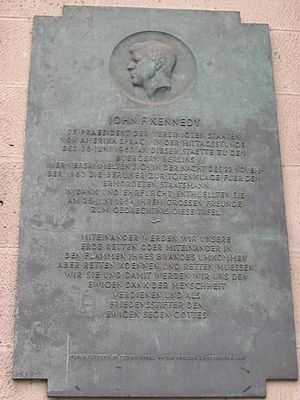
John-F.-Kennedy-Platz
Mindetavle for Kennedys tale ved indgangen til Rathaus Schöneberg.
John-F.-Kennedy-Platz er en plads i bydelen Schöneberg i Berlin, Tyskland. Pladsen er beliggende foran Rathaus Schöneberg, der var Vestberlins rådhus under Den Kolde Krig. Den har navn efter USA's daværende præsident John F. Kennedy, der i 1963 holdt sin senere så berømte Ich bin ein Berliner-tale på pladsen.